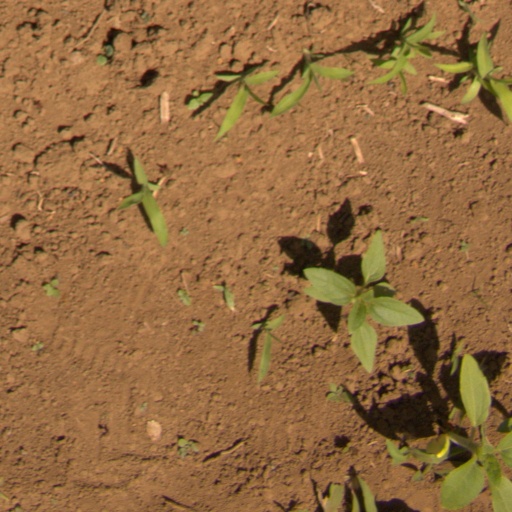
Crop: Jerusalem artichoke